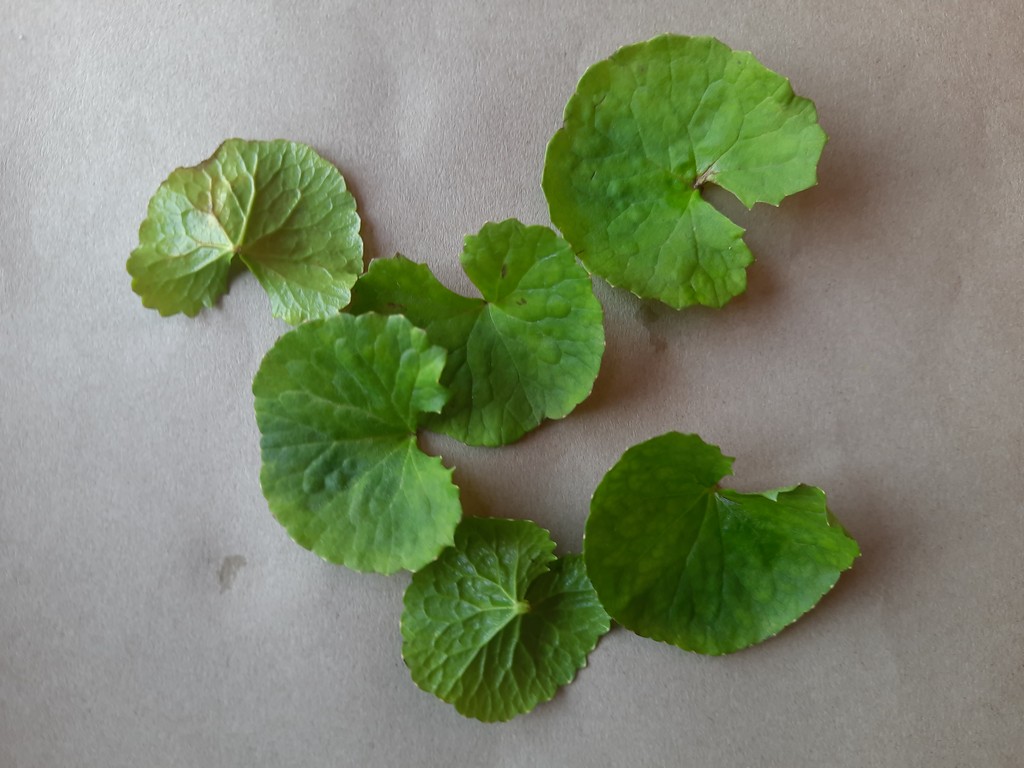
Label: Healthy